Carol Lawrence

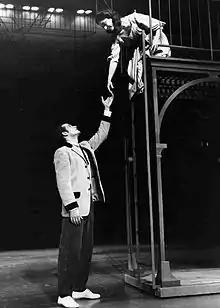
Larry Kert and Carol Lawrence in the balcony scene of "West Side Story", original Broadway cast (1957)

Lawrence made her Broadway debut as a Ted Adair Dancer in the 1951 revue "Borscht Capades", alongside Joel Grey. She achieved success in the role of Maria in the original Broadway production of "West Side Story" in 1957, receiving a nomination for the Tony Award for Best Featured Actress in a Musical (even though the part was the lead), losing to Barbara Cook ("The Music Man"). She played the role for two years, and after an appearance in the short-lived show "Saratoga" in 1959 she returned to "West Side Story" for its 1960 season. Other Broadway successes were "Subways Are for Sleeping", "I Do! I Do!" (replacement "She/Agnes", 1967), and "Kiss of the Spider Woman" (1992–93, replacement Spider Woman/Aurora). Her most recent Broadway credit is serving as standby for Lauren Bacall in the 1999 production of Noël Coward's "Waiting in the Wings".